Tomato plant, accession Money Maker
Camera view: vertical (180 deg); turntable rotation: 60 degrees
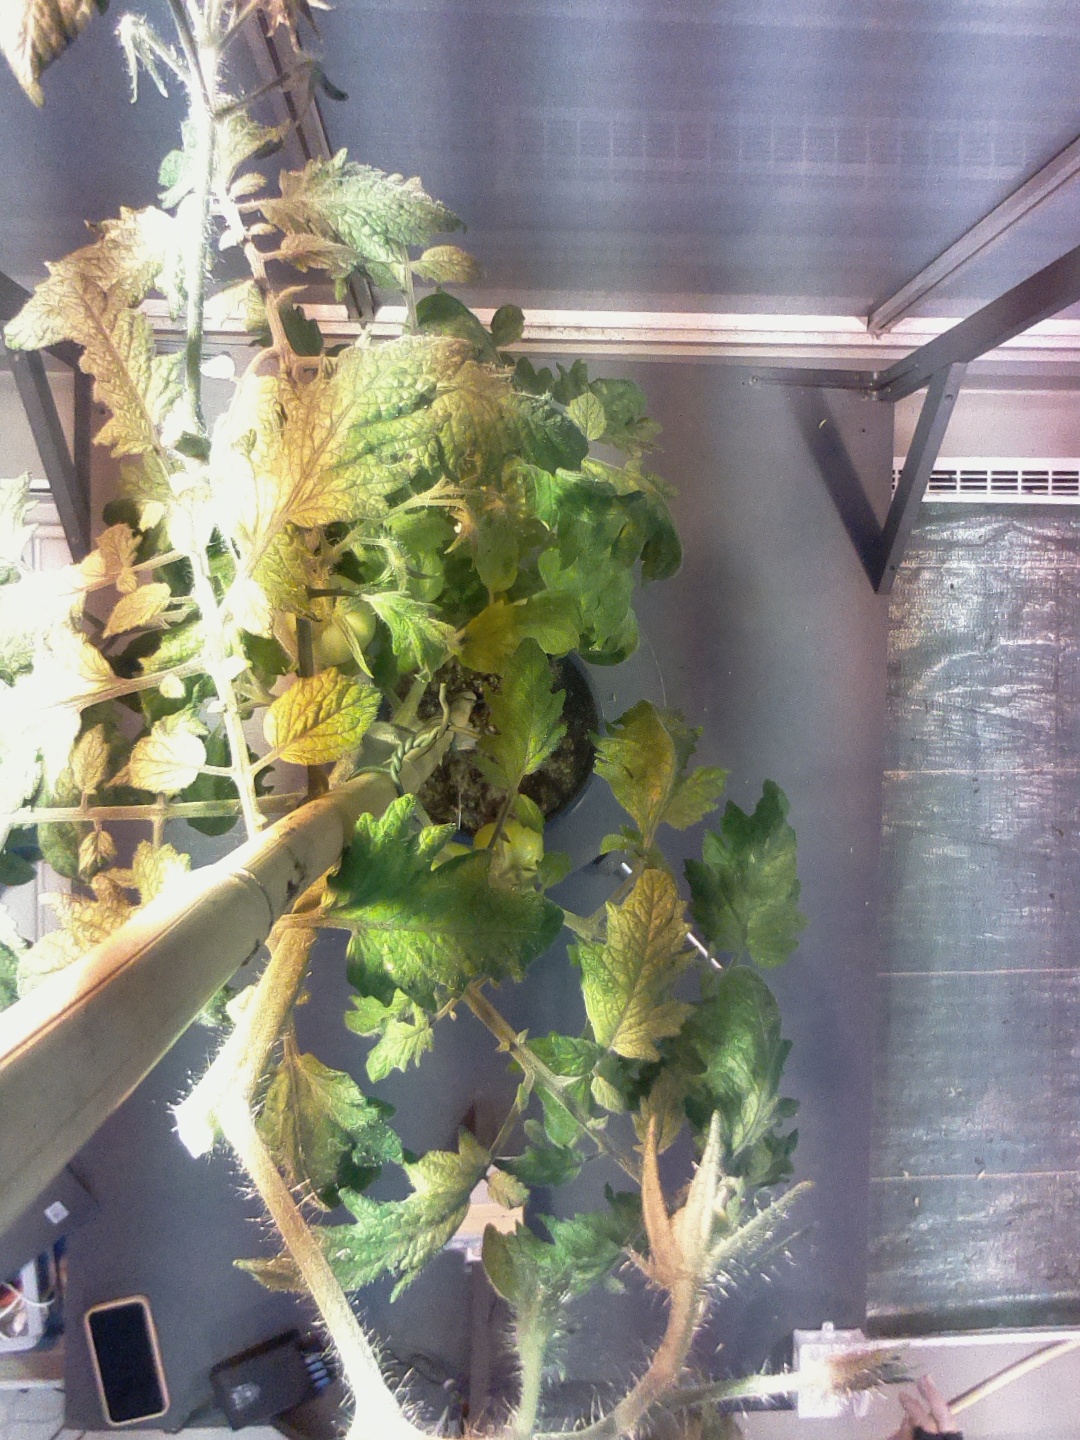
BBCH growth stage 77: 70%-80% of final fruit size